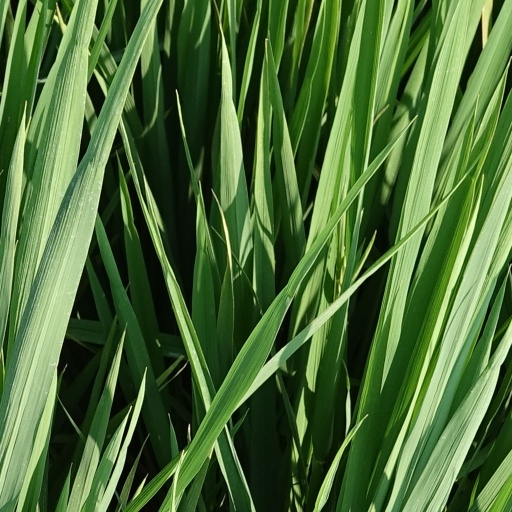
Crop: rice